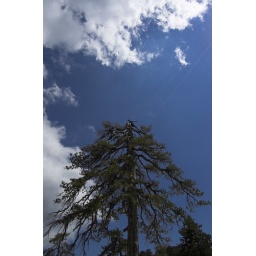
There are two types of pine tree in Cyprus this is the Umbrella type